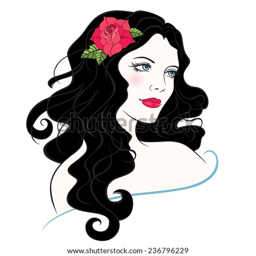
illustration of the beautiful girl with the long dark hair